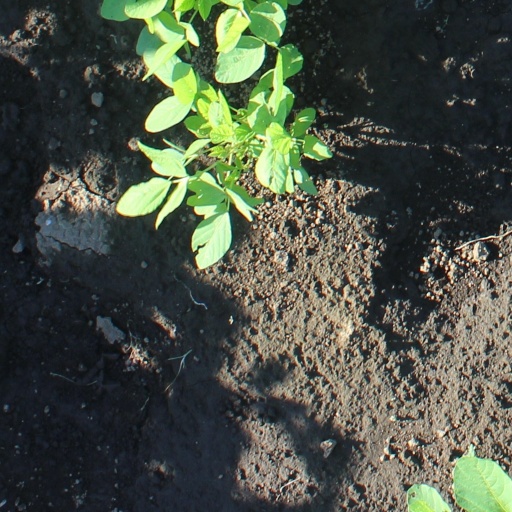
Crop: soybean